Drusilla with a Million

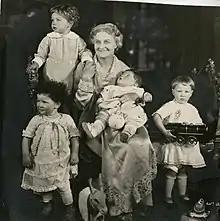
Still with Carr

Drusilla with a Million is a 1925 American silent drama film directed by F. Harmon Weight and written by Lois Zellner. It is based on the 1916 novel "Drusilla With a Million" by Elizabeth Cooper. The film stars Mary Carr, Priscilla Bonner, Kenneth Harlan, Henry A. Barrows, William J. Humphrey, and Claire Du Brey. The film was released on June 18, 1925, by Film Booking Offices of America.